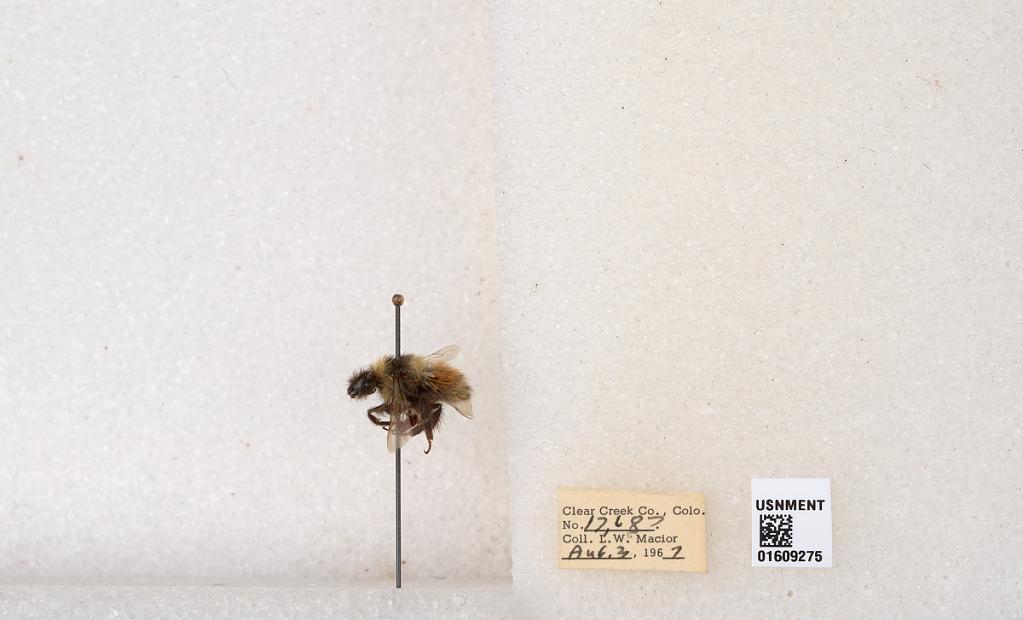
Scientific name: Bombus (Pyrobombus) sylvicola Kirby
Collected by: L. Macior
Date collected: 1967-8-3
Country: United States
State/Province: Colorado
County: Clear Creek
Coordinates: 39.6856, -105.645